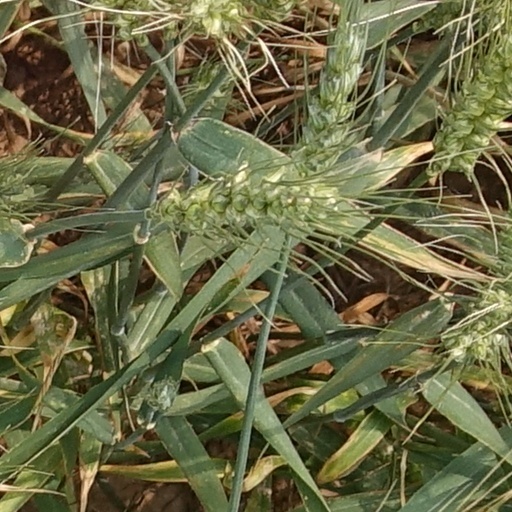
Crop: wheat